San Pedro Atocpan

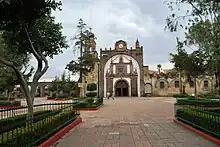
Parish of San Pedro

The community has two main churches: the Parish of San Pedro Apostol and the Church of Señor de la Misericordias. The Parish of San Pedro Apostol is a Franciscan church that was dedicated on 28 August 1680 and declared a national monument in 1933. Its patron of Saint Peter is celebrated on 29 of June of each year. The other church, Señor de las Misericordias (Lord of Mercies) is a modern building, dedicated to an image of Christ that is venerated in all of Milpa Alta. This church hosts a festival to this image each May that brings people from other parts of the delegation as well as the neighboring states of Morelos and Mexico State.